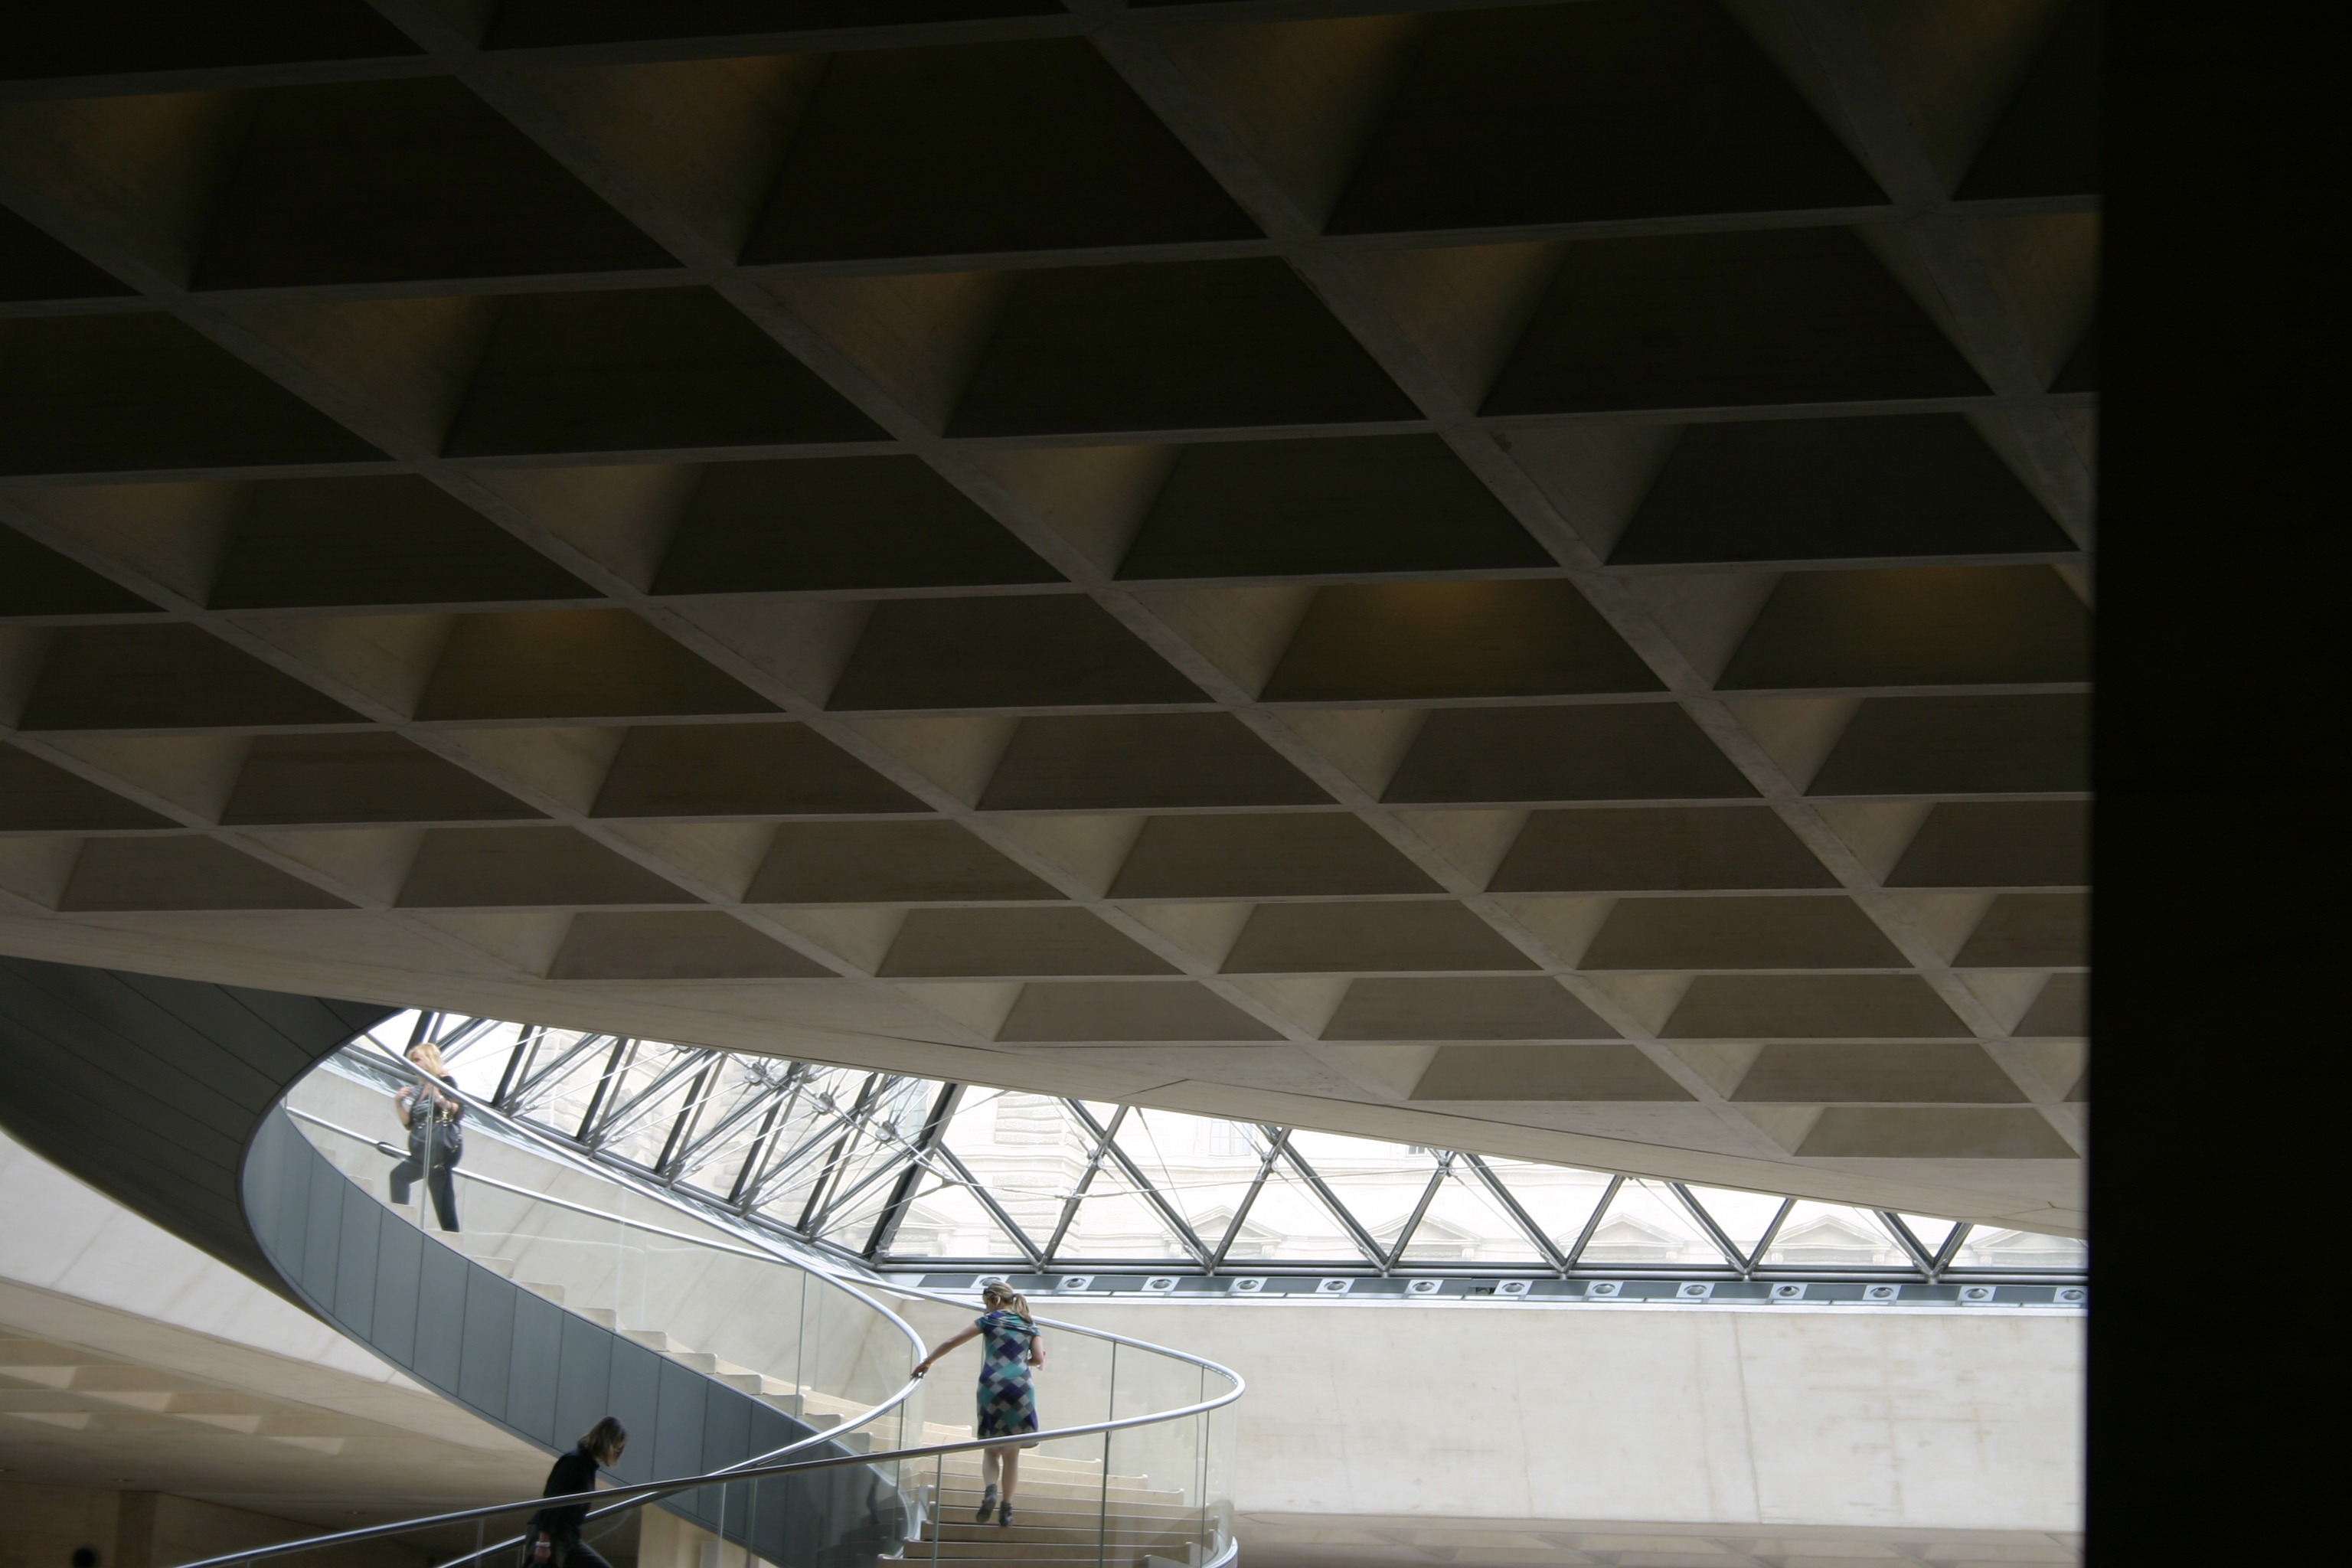
wing, light, architecture, interior, paris, aircraft, france, ceiling, line, louvre, museum, aviation, contrast, design, symmetry, shape, daylighting, atmosphere of earth